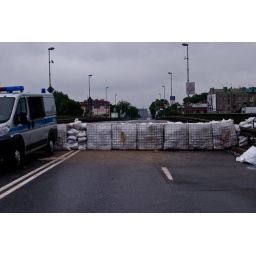
19.05.2010 7:30am, sand bags at the gates of closed Most Debnicki in Krakow